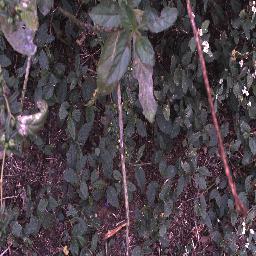
Label: snake_weed